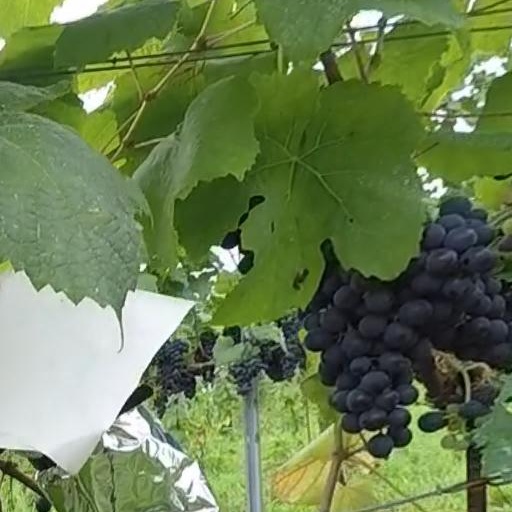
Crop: grape